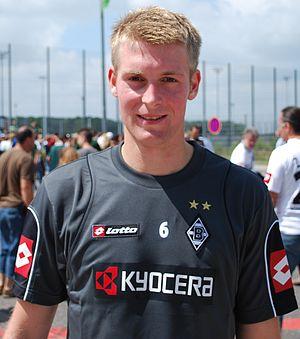
Jan-Ingwer Callsen-Bracker est un footballeur allemand, né le 23 septembre 1984 à Schleswig en Allemagne. Il évolue comme stoppeur.